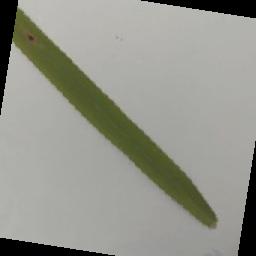
Label: Rice___Brown_Spot